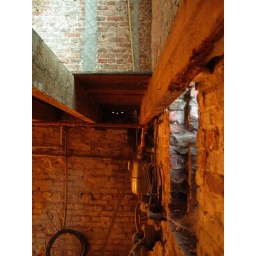
Vervanging van de houten draagvloer door een welfsel in potten en balken met betonnen druklaag.